Fighting Dinosaurs

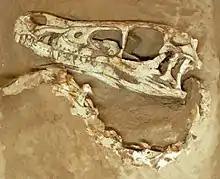
Skull of MPC-D 100/25 ("Velociraptor mongoliensis")

From 1963 to 1971, Polish-Mongolian paleontological expeditions were carried out in the Gobi Desert with the objective of fossil-finding. The expedition of 1971 visited several localities of the Djadokhta and Nemegt formations, discovering the lower beds of the latter. In that year on August 3, during the fieldwork of a team composed of paleontologists Tomasz Jerzykiewicz, Maciej Kuczyński, Teresa Maryańska, Edward Miranowski, Altangerel Perle and Wojciech Skarżyński, several fossils of "Protoceratops" and "Velociraptor" were found at the Tugriken Shire locality of the Djadokhta Formation including a block containing a pair of them. The individuals of this block were identified as a "P. andrewsi" struggling with a "V. mongoliensis". Although the circumstances of their burial were unknown, their pose indicated that they died simultaneously in a death match.